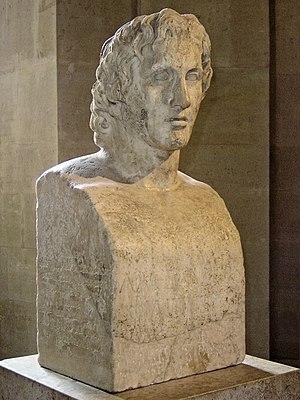
Pilier hermaïque d'Alexandre le Grand, connu sous le nom d'«
Alexandre le Grand qui bénéficie à travers l'histoire, les cultures et les religions d'une grande postérité, a été le sujet de très nombreuses œuvres d'art de l'Antiquité jusqu'à nos jours, faisant de lui l'une des principales figures politiques dans l'art occidental. La plupart des œuvres contemporaines ou originales ont disparu, même si de nombreuses copies ont été réalisées à l'époque romaine, particulièrement dans le domaine de la sculpture. Au Moyen Âge, dans la lignée du Roman d'Alexandre, l'épopée d'Alexandre s'incarnent dans de nombreuses publications littéraires pour devenir l'un des mythes les plus diffusés dans le temps et dans l'espace. À l'époque moderne, Alexandre est un thème privilégié dans la peinture. De nos jours il fait partie de la culture populaire en tant que sujet de romans historiques, de chansons ou de jeux vidéo.
Lysippe de Sicyone est un sculpteur et bronzier grec, portraitiste attitré d'Alexandre le Grand, père et maître de Daippos, Boédas, Euthycratès.